Panagyurishte

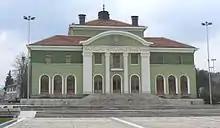
The chitalishte "Videlina"

The town is a center of the Panagyurishte municipality which includes 9 villages: Popintsi, Oborishte, Banya, Bata, Elshitsa, Levski, Panagyurski kolonii, Poibrene and Srebrinovo, as well as the town itself.